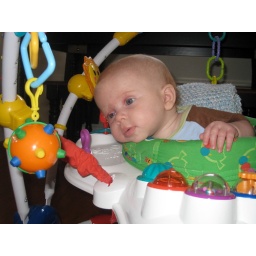
He was in love with that orange ball that buzzed